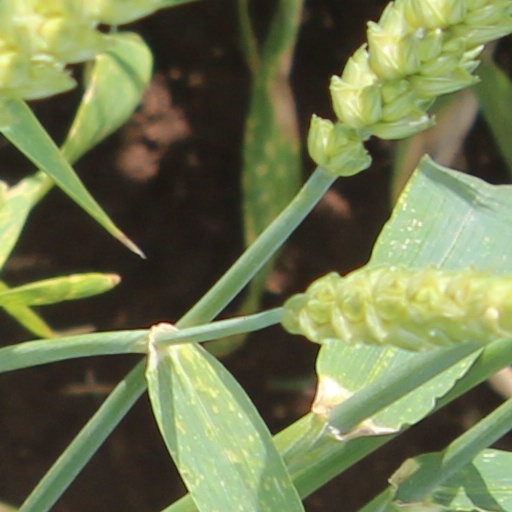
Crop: wheat